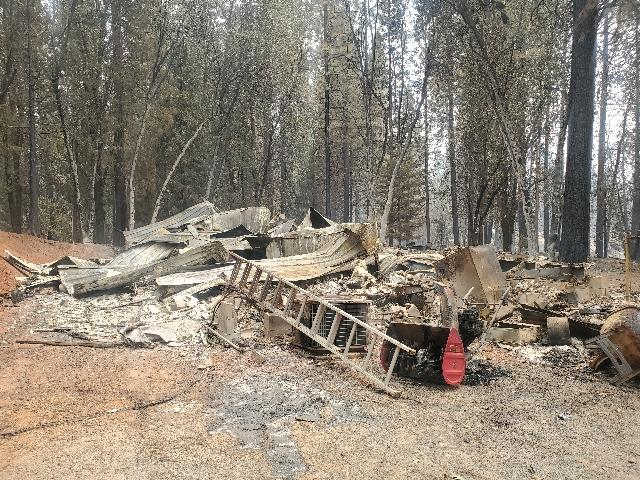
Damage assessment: destroyed